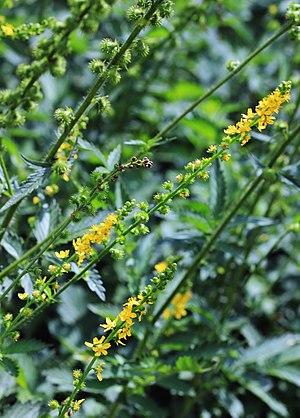
Agrimonia est un genre botanique regroupant des espèces de la famille des Rosaceae.